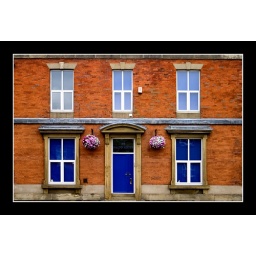
The blue against the red of the brick, caught my eye with this shot.